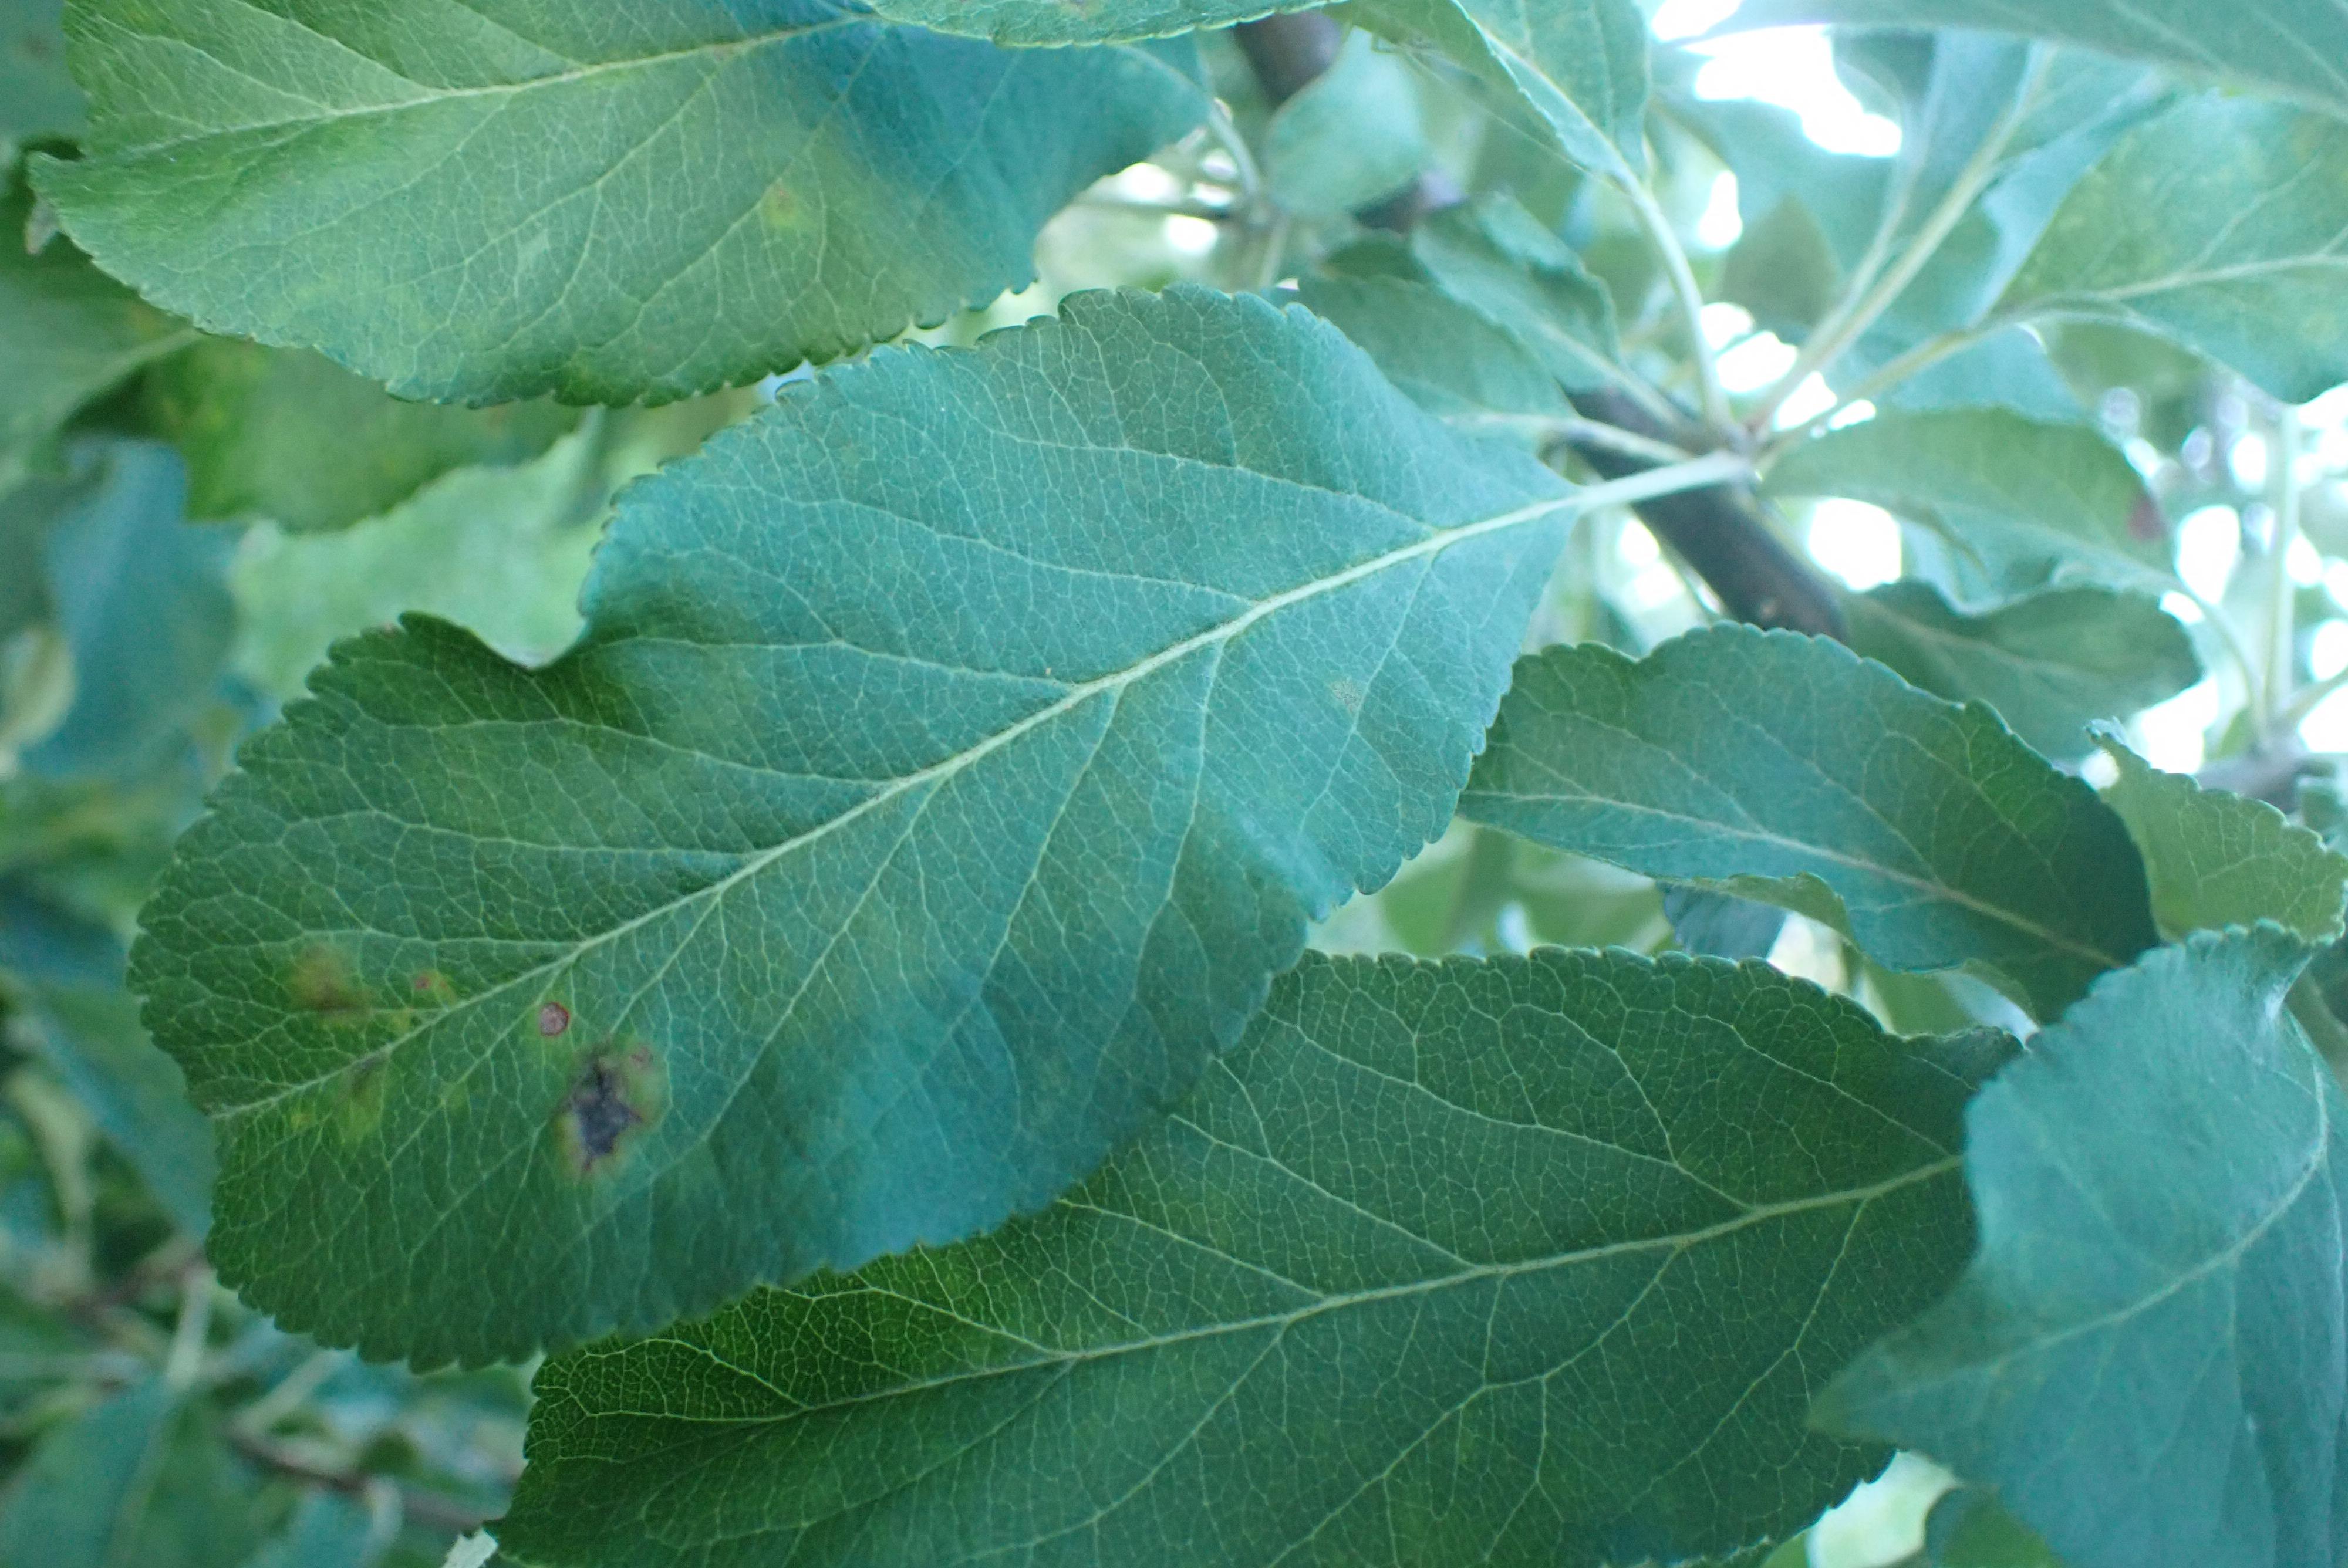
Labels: scab